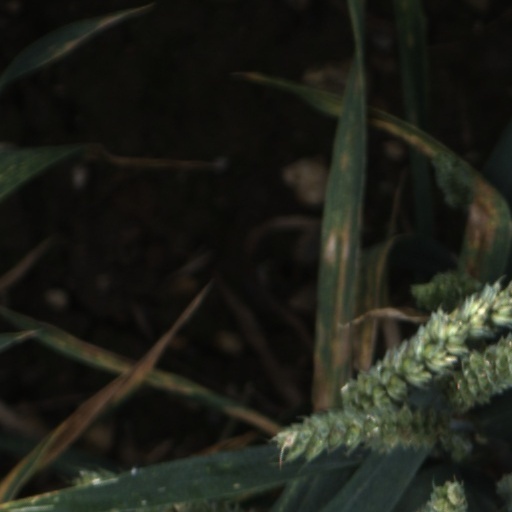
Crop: wheat